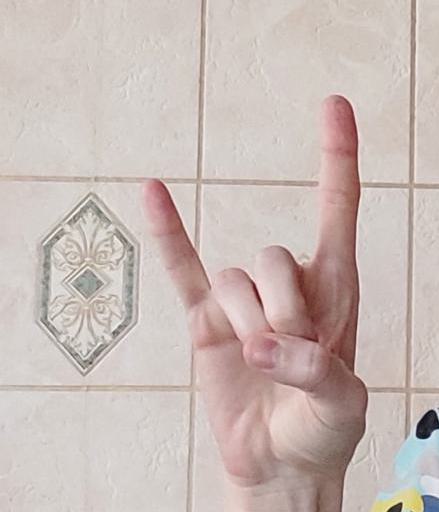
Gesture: rock